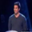
Label: man